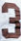
Number: 3